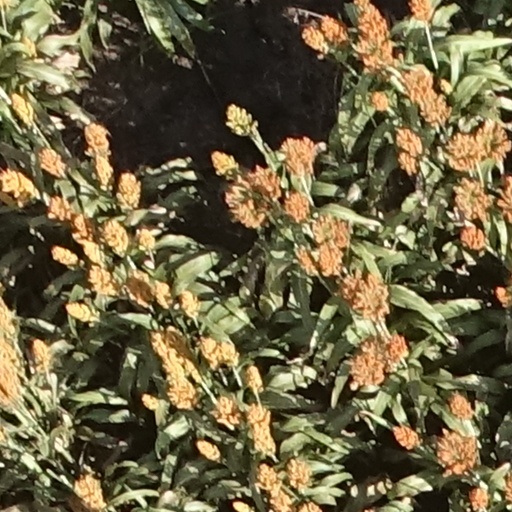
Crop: sorghum